Valentina Chebotareva

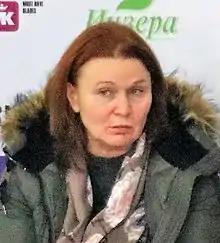
Chebotareva in 2018

She was born on 8 April 1960. Works in Sports school in St. Petersburg.